Pathans in India

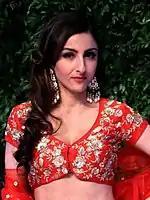
Soha Ali Khan, an actress belonging to the Pataudi family.

The city of Peshawar in the North-West Frontier Province gave birth to several prominent actors in the Hindi film industry, Bollywood. Some Indian actors also have ancestry in Balochistan and Afghanistan. The Qissa Khwani Bazaar area of Peshawar is the location of the ancestral homes of the Kapoor family, Dilip Kumar and Shah Rukh Khan. Notably, the Hindko-origin Dilip Kumar (born Yusuf Khan) and Shah Rukh Khan, or the Punjabi-origin Hindu Pathans like the Kapoor family, while not ethnically Pathans, are often referred to as "Pathans" due to their culture and origins in Peshawar. Actor Naseeruddin Shah, along with his sons Imaad, Vivaan and nephew Mohommed Ali, belong to the family of the 19th-century Afghan warlord Jan-Fishan Khan, who was born in Paghman of Saiyid descent, and moved to India in the 1850s where he became the first Nawab of Sardhana.